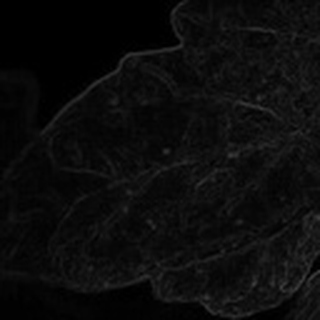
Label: cotton_powdery_mildew